Awards and decorations of the Civil Air Patrol

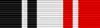
Membership Award ribbon

The most basic professional development award in CAP program is the "Membership Award". This is presented to any senior member who successfully completes the level I Orientation Course. Completion of this course, and the qualification for the Membership Awards, is a prerequisite for participation in most areas of the Civil Air Patrol mission and for duty performance promotion to second lieutenant in CAP. There are four modules required for completion of this level. They are a basic foundations course, a cadet protection program training, operations security awareness training, and equal opportunity training. The intent of this level I training "is to provide new members the information they need to begin their service in CAP successfully." This award does not come with a full-sized medal. It consists of a ribbon and a certificate. A miniature medal is available for members to wear on their mess dress uniforms. The Membership Award is a prerequisite for consideration for duty performance promotion to the grade of second lieutenant after completion of Level 2, Part one of Senior Member training in CAP.